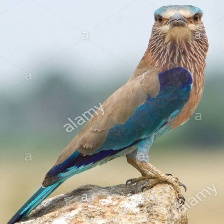
Species: INDIAN ROLLER
Scientific name: CORACIAS BENGHALENSIS